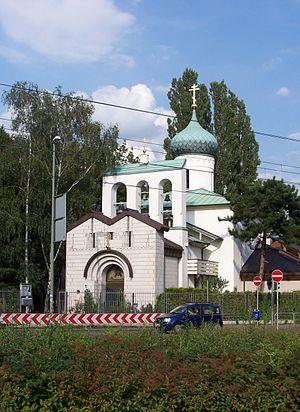
L’église russe Saint-Nicolas est une église orthodoxe située dans le quartier de Hausen à Francfort-sur-le-Main dans le Land de Hesse. Elle a pour filiale la chapelle russe de Bad Homburg située dans le parc thermal de Bad Homburg.